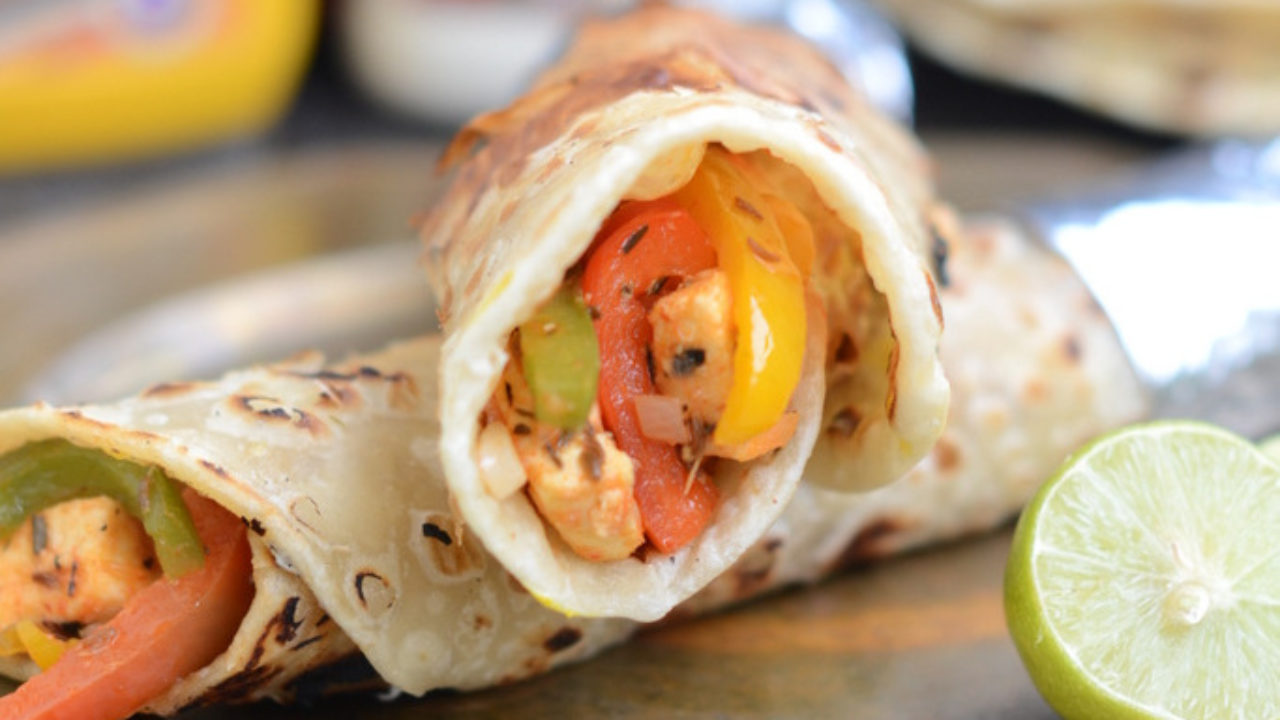
Dish: kaathi_rolls